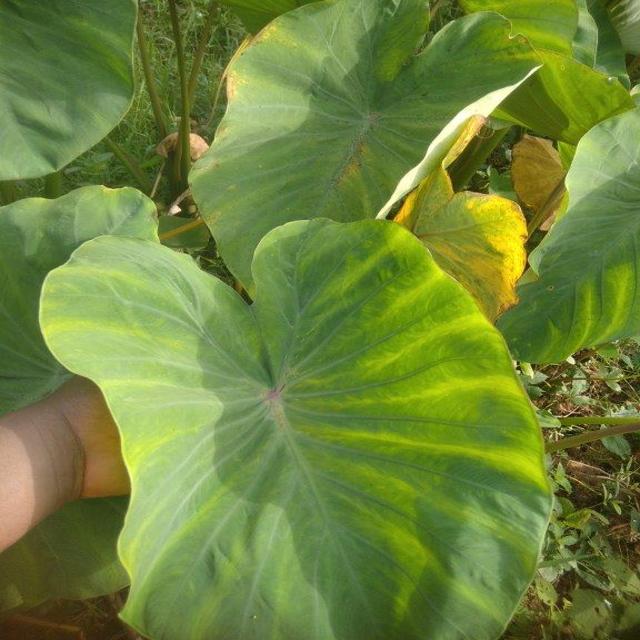
Label: Healthy